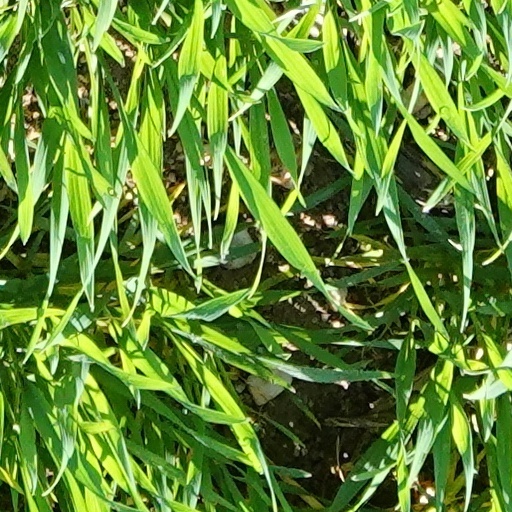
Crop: wheat